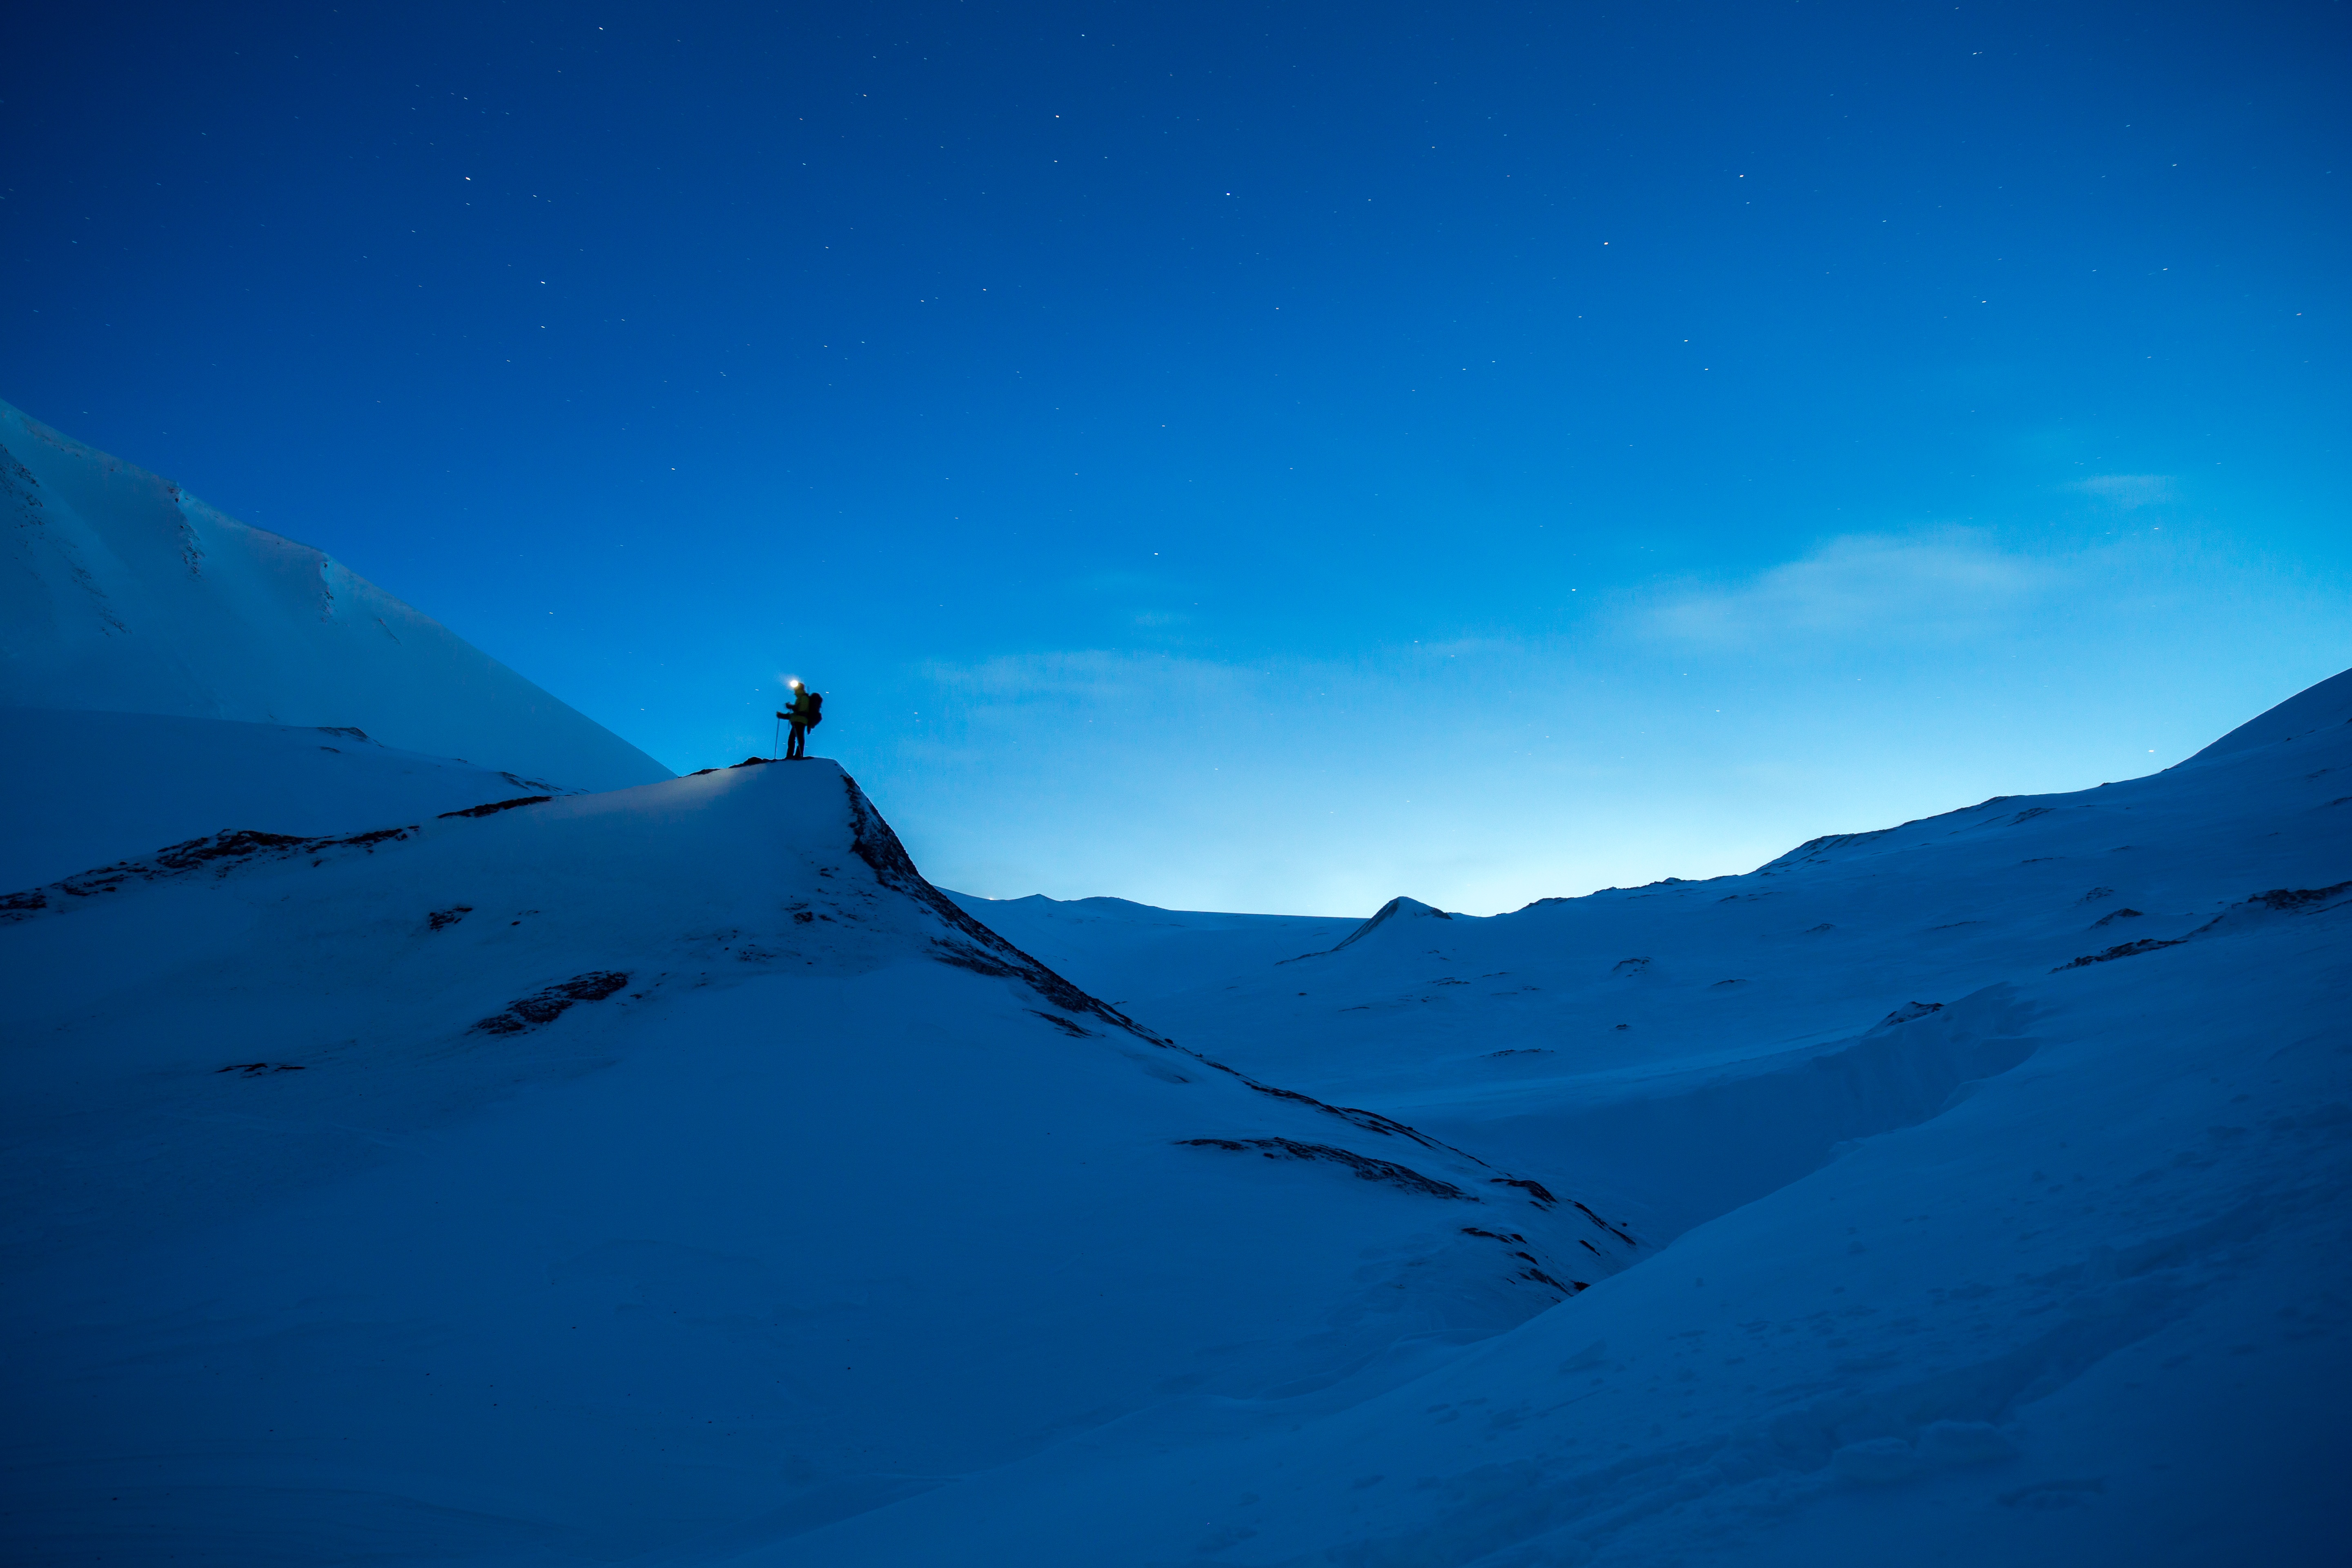
nature, mountain, snow, sky, adventure, mountain range, ice, blue, arctic, extreme sport, skiing, trip, ridge, summit, mountaineering, winter sport, sports, trekking, alps, stars, svalbard, alaska, piste, landform, ski touring, snowy landscape, ice adventure, magical night, north pole, northen lights, ski mountaineering, randon e, longyearbyen, naturen adventures, mountainous landforms, geological phenomenon